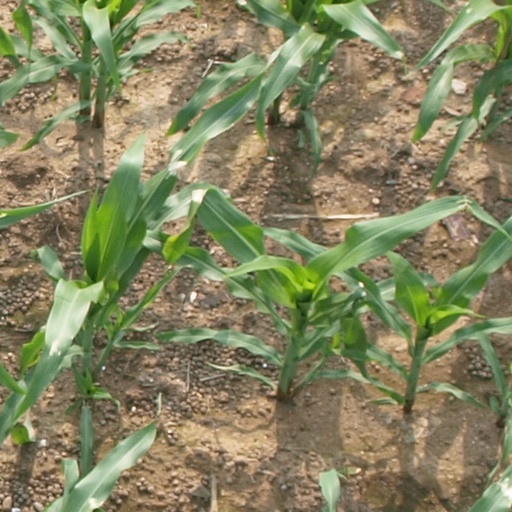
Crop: maize; corn